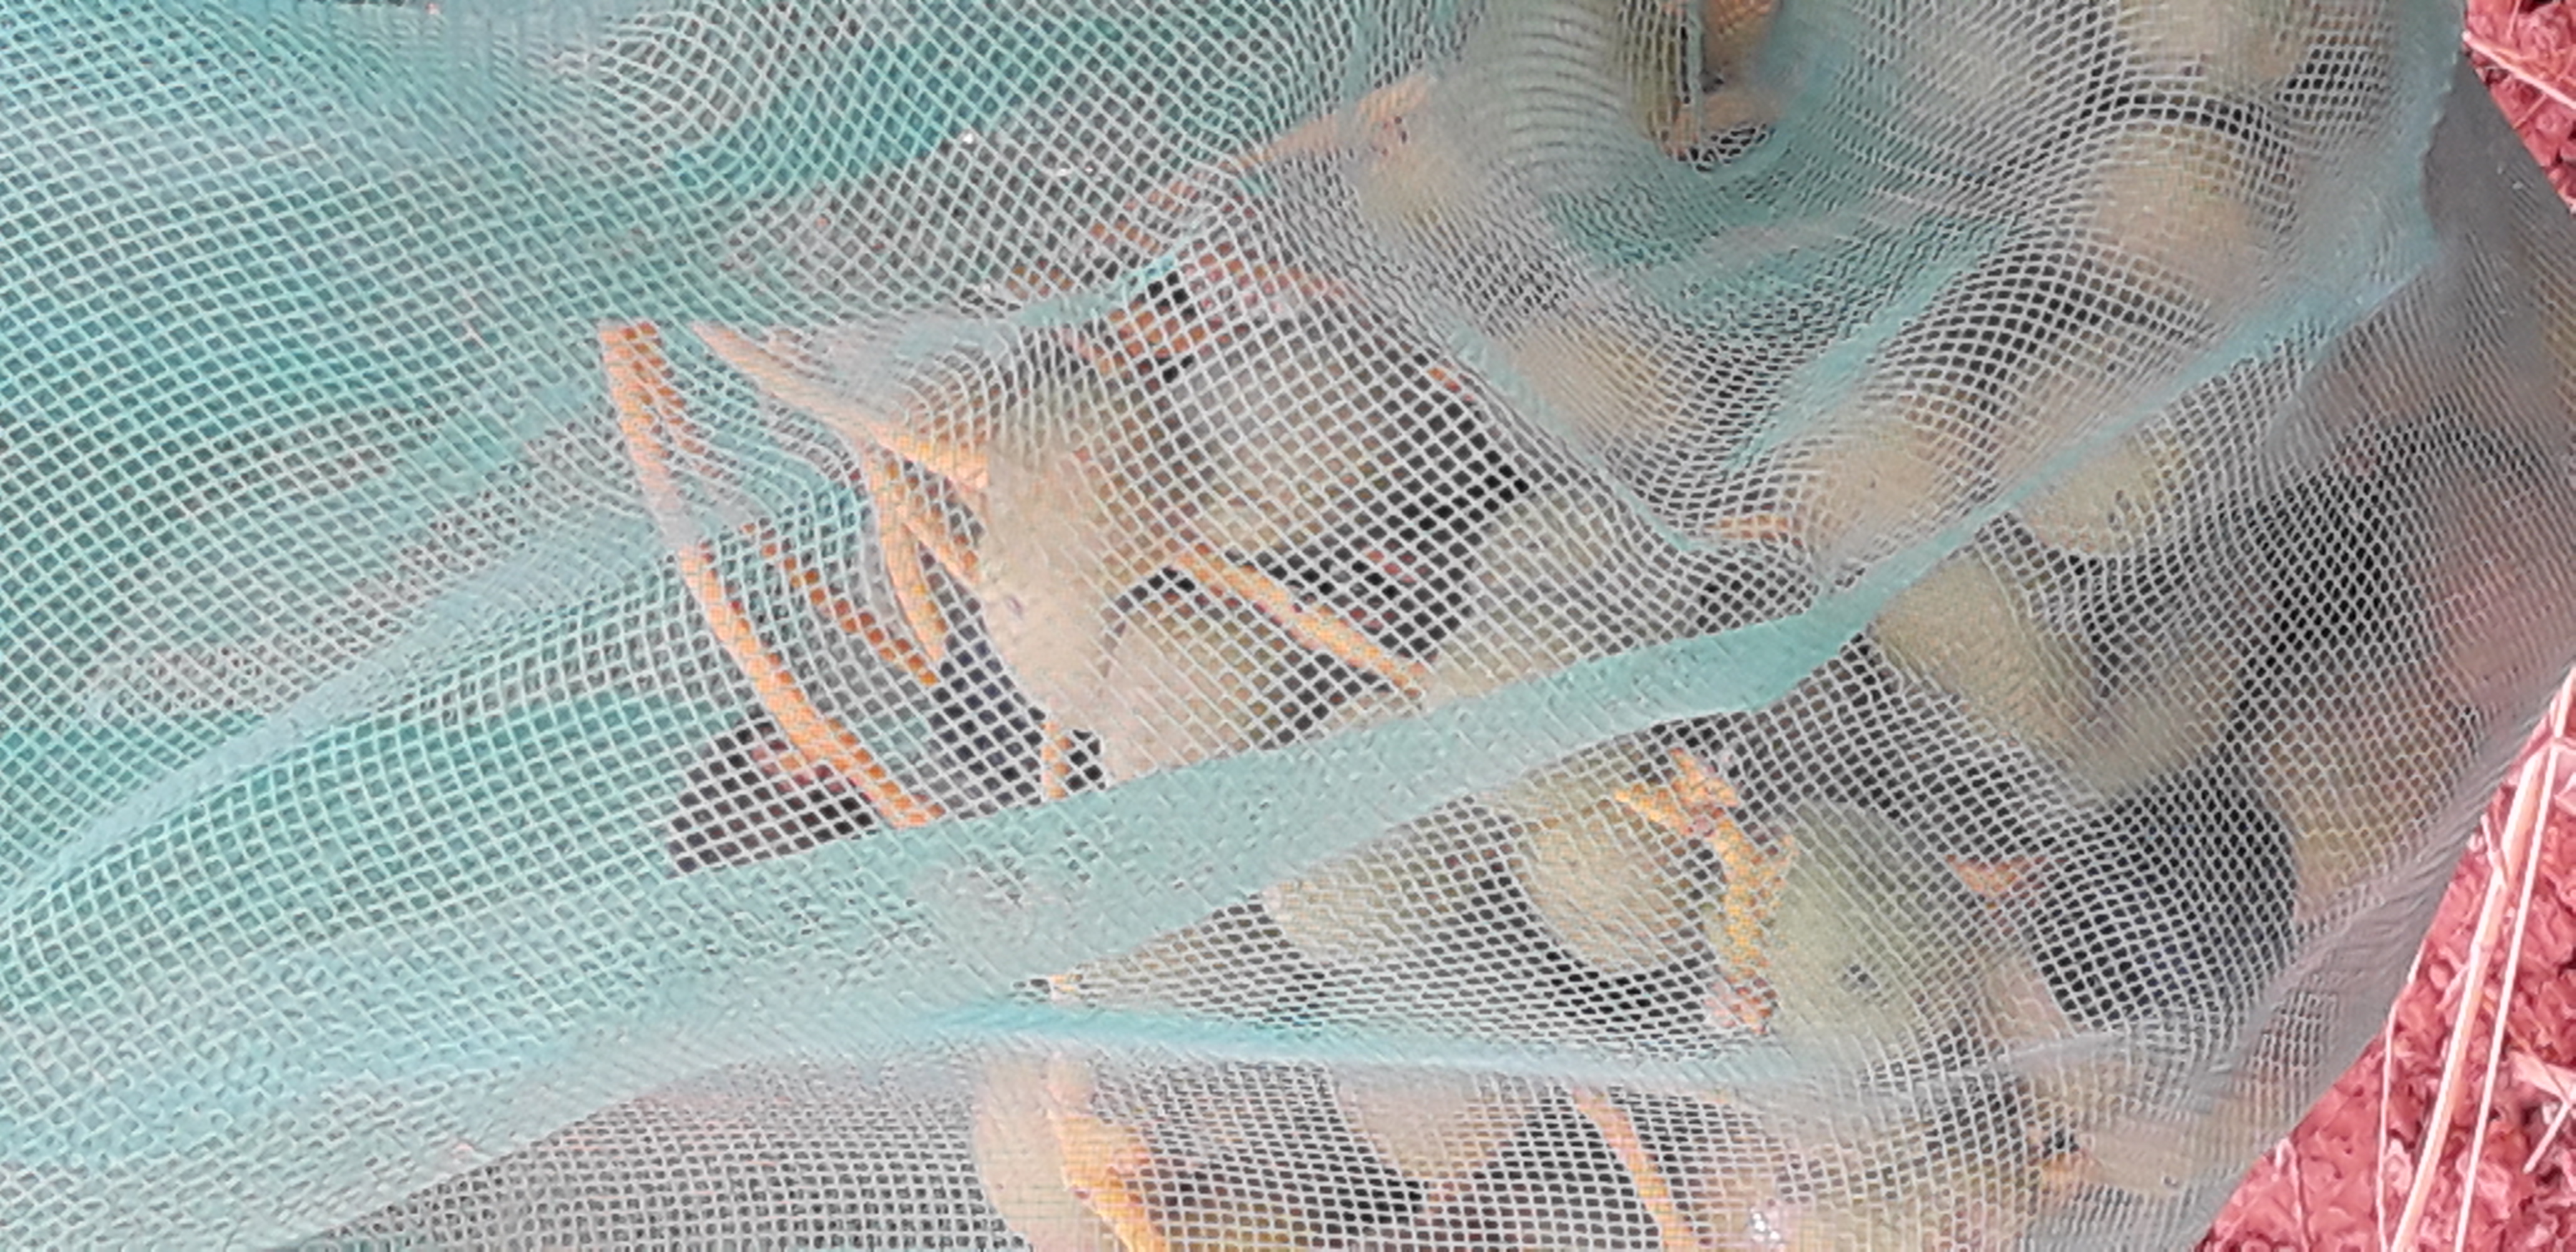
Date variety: kholt